Rusty Day

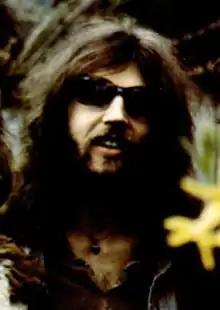
Day in 1970

Rusty Day (born Russell Edward Davidson; December 29, 1945 – June 3, 1982) was an American rock singer, best known for his work with Cactus, the Amboy Dukes, and Steve Gaines.